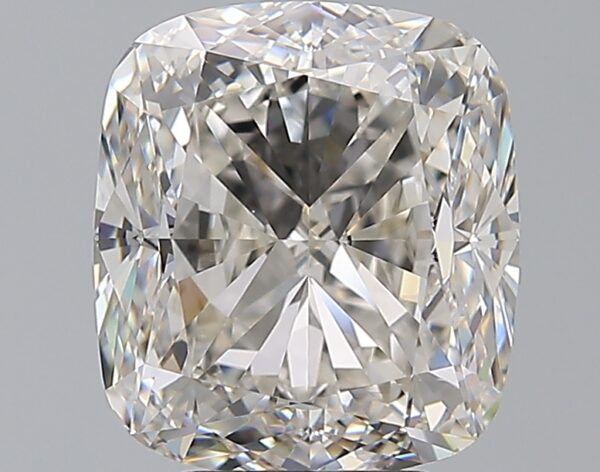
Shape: cushion
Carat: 5.08
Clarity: VS1
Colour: J
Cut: EX
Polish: EX
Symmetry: EX
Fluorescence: F
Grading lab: GIA
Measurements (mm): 10.17 x 9.09 x 6.11